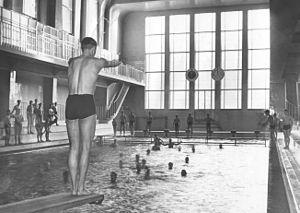
La Medborgarhuset est un immeuble du centre de Stockholm en Suède abritant entre autres un centre culturel, une bibliothèque publique et une piscine. Inaugurée le 2 décembre 1939, elle est située place Medborgarplatsen dans le quartier de Södermalm.